Farhad Bitani

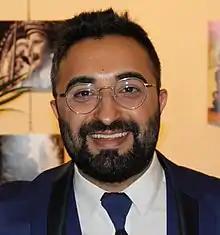
Farhad Bitani

The last child of an Afghan General, Farhad served as an officer of the Afghan Army during the ISAF mission in Afghanistan. Since 2012 he was discharged to commit himself to inter-religious and intercultural dialogue.